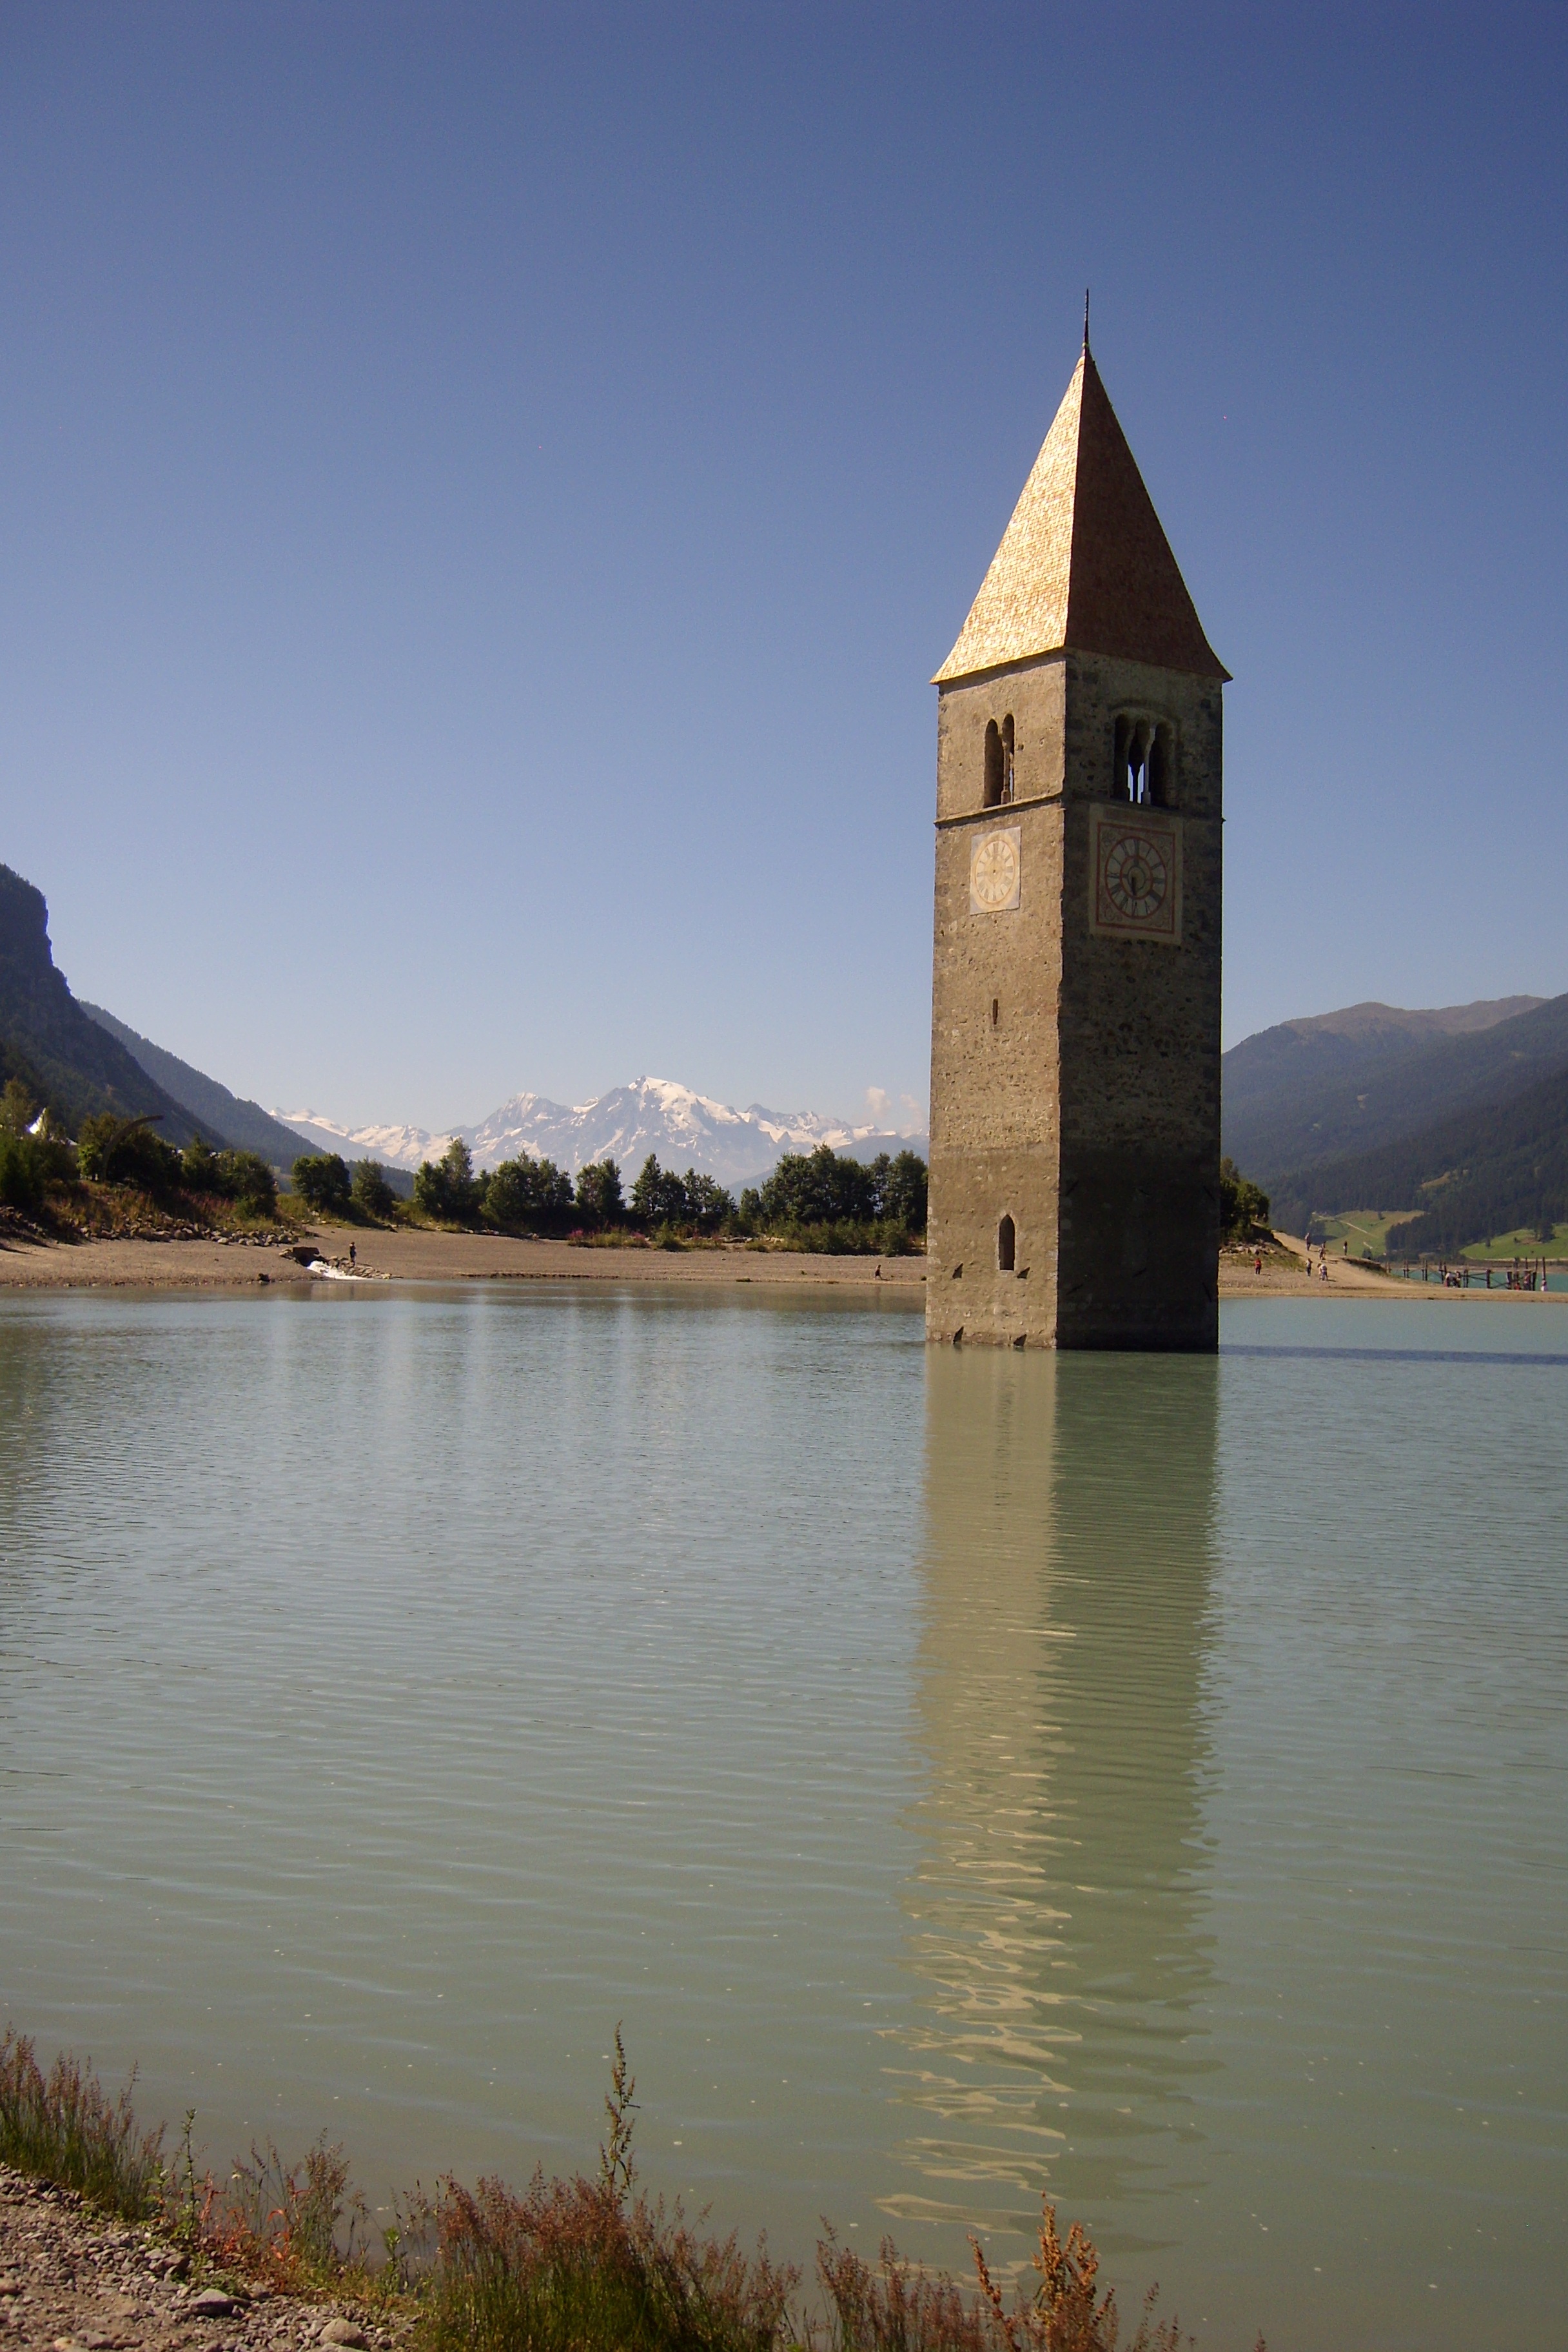
sea, water, lake, river, reflection, tower, reservoir, waterway, mountains, steeple, loch, absorbed, south tyrol